Rangala

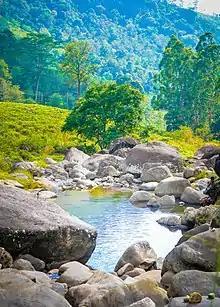
Rangala Natural Pool

Rangala is a small village located in Kandy District, Central Province, Sri Lanka. It is situated approximately northwest of Kandy in the Knuckles Conservation forest, near Kotta Ganga.